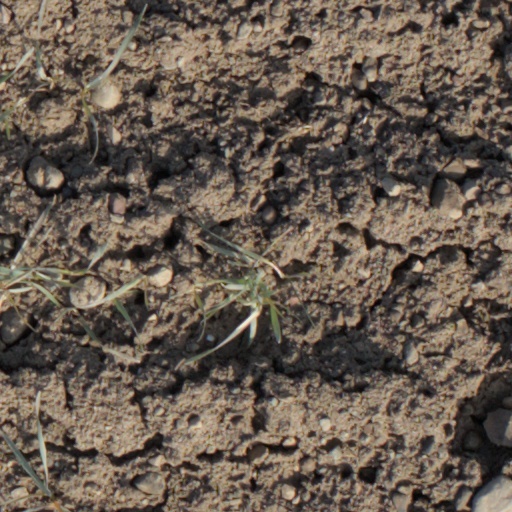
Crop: wheat